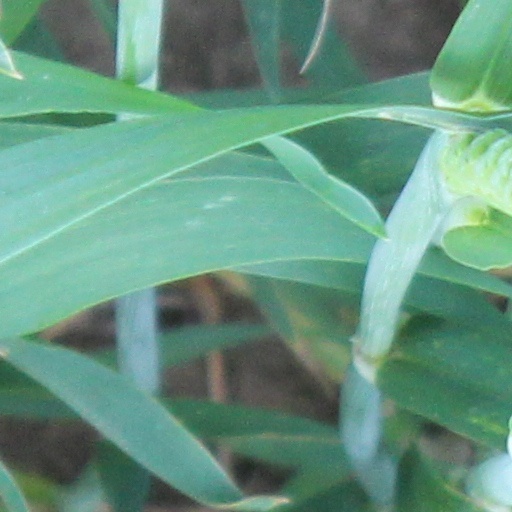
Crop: wheat